Glenelg, Highland

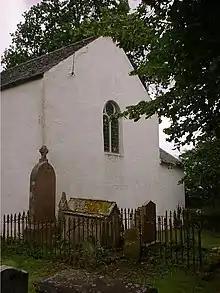
Glenelg Church

Glenelg Parish Church of Scotland has an 18th-century core. It underwent repairs from 1821 to 1830, the interior was remodelled in 1863 and again in 1929. There is an 18th-century bird-cage bellcote to the west gable. It is now united with other churches across Lochalsh area as part of the South West Ross Church of Scotland. Within the area also meets Glenelg Free Church of Scotland (part of Glenelg and Inverinate Free Church), which uses the Glenelg Parish Church for their evening service; and Glenelg Christian Fellowship, part of the Apostolic Church.